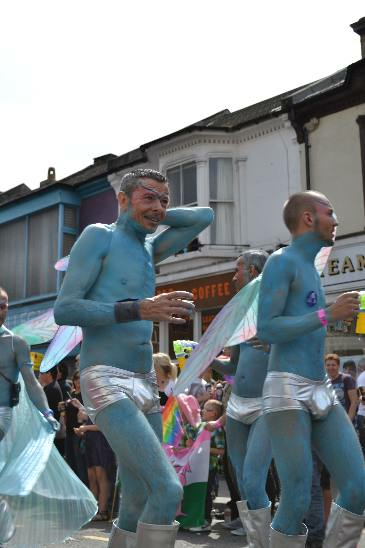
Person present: Yes